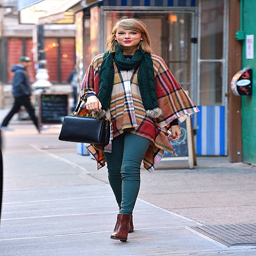
country pop artist seen on the streets .